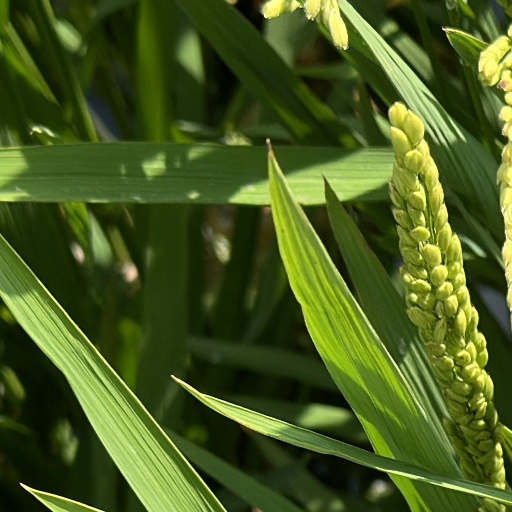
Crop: rice